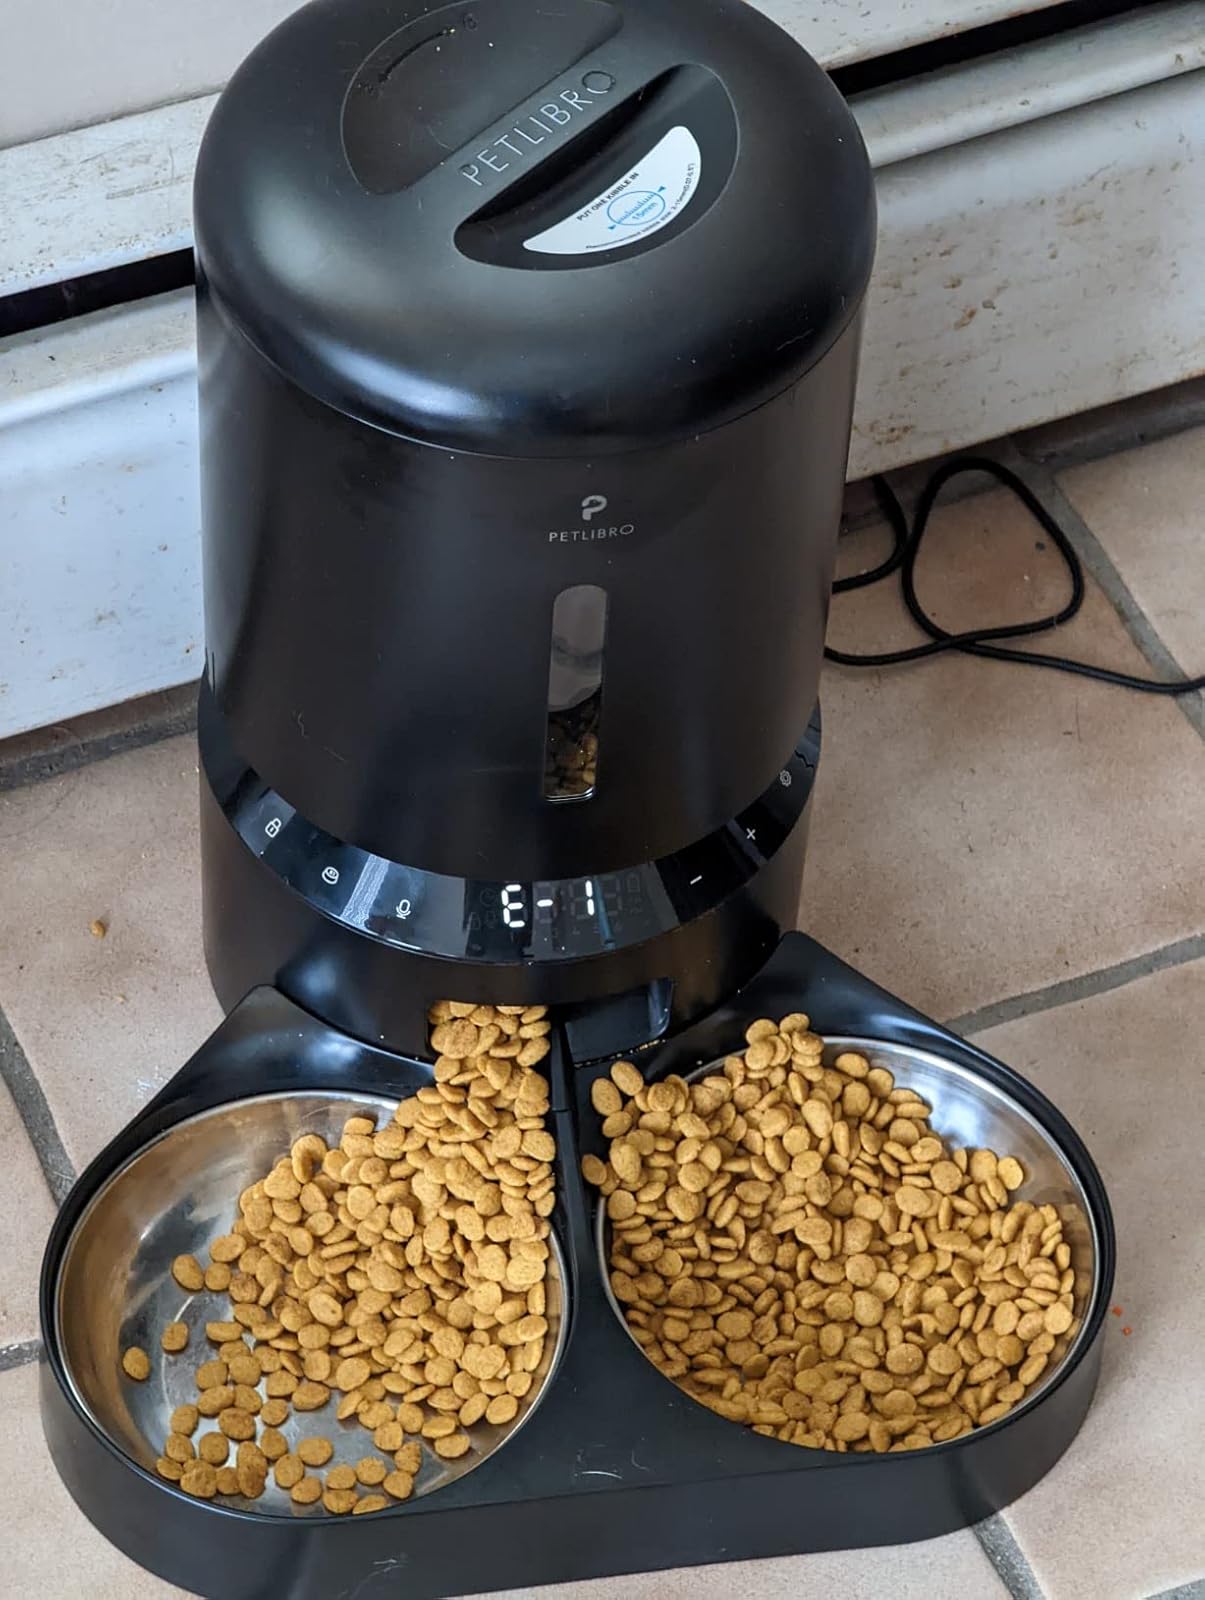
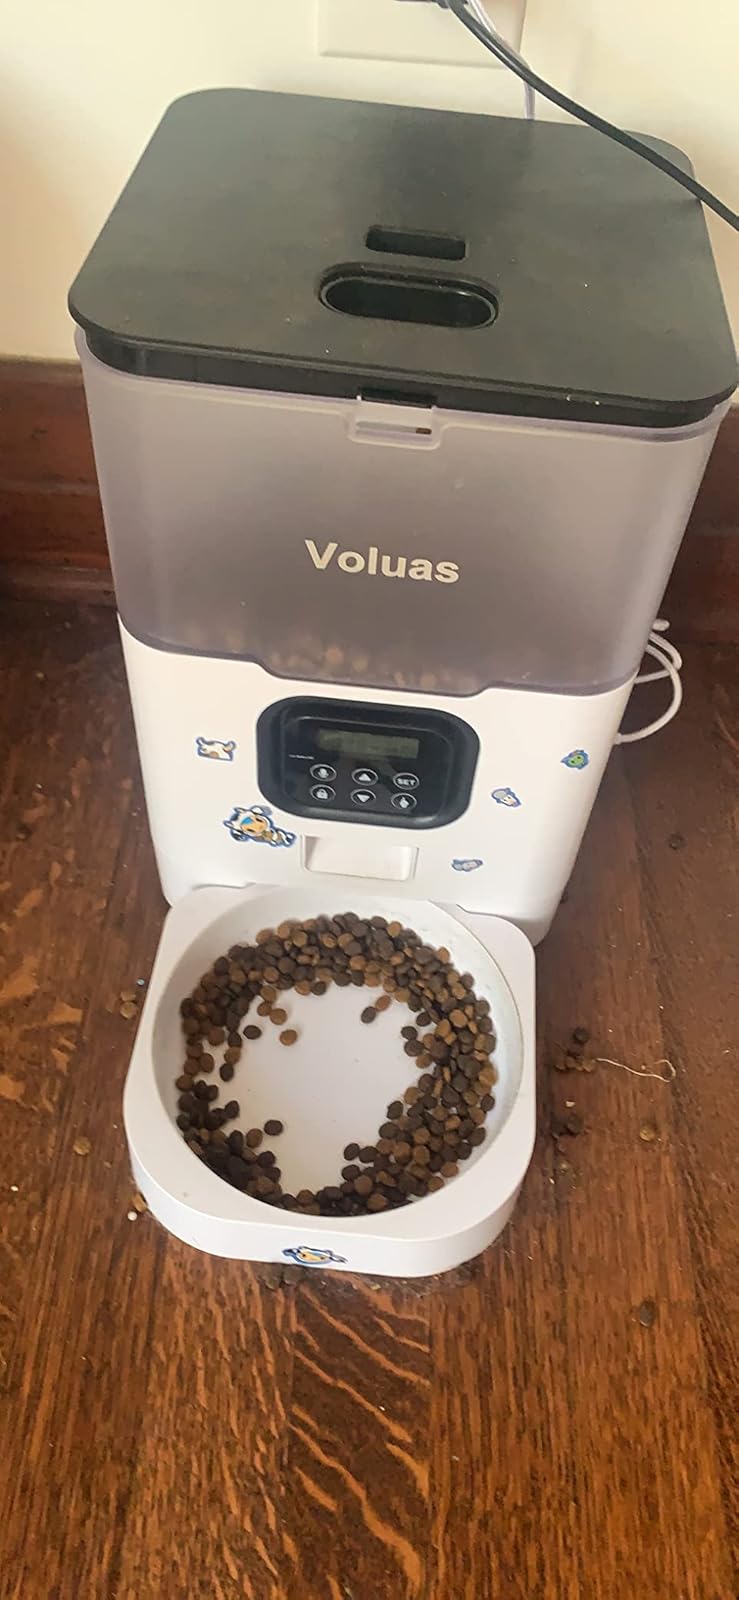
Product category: items_feeder
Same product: no